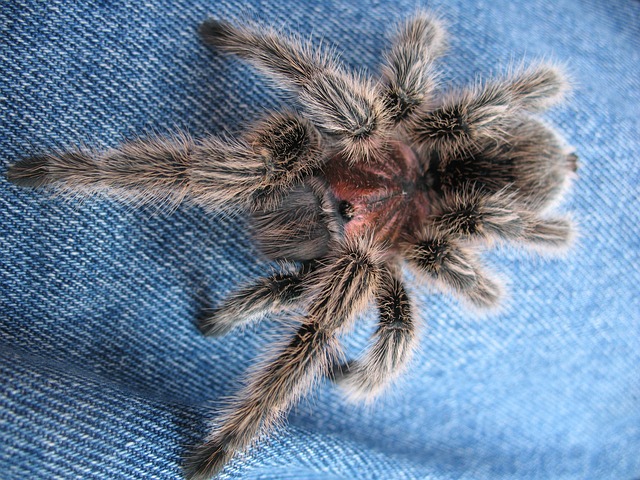
Label: ragno